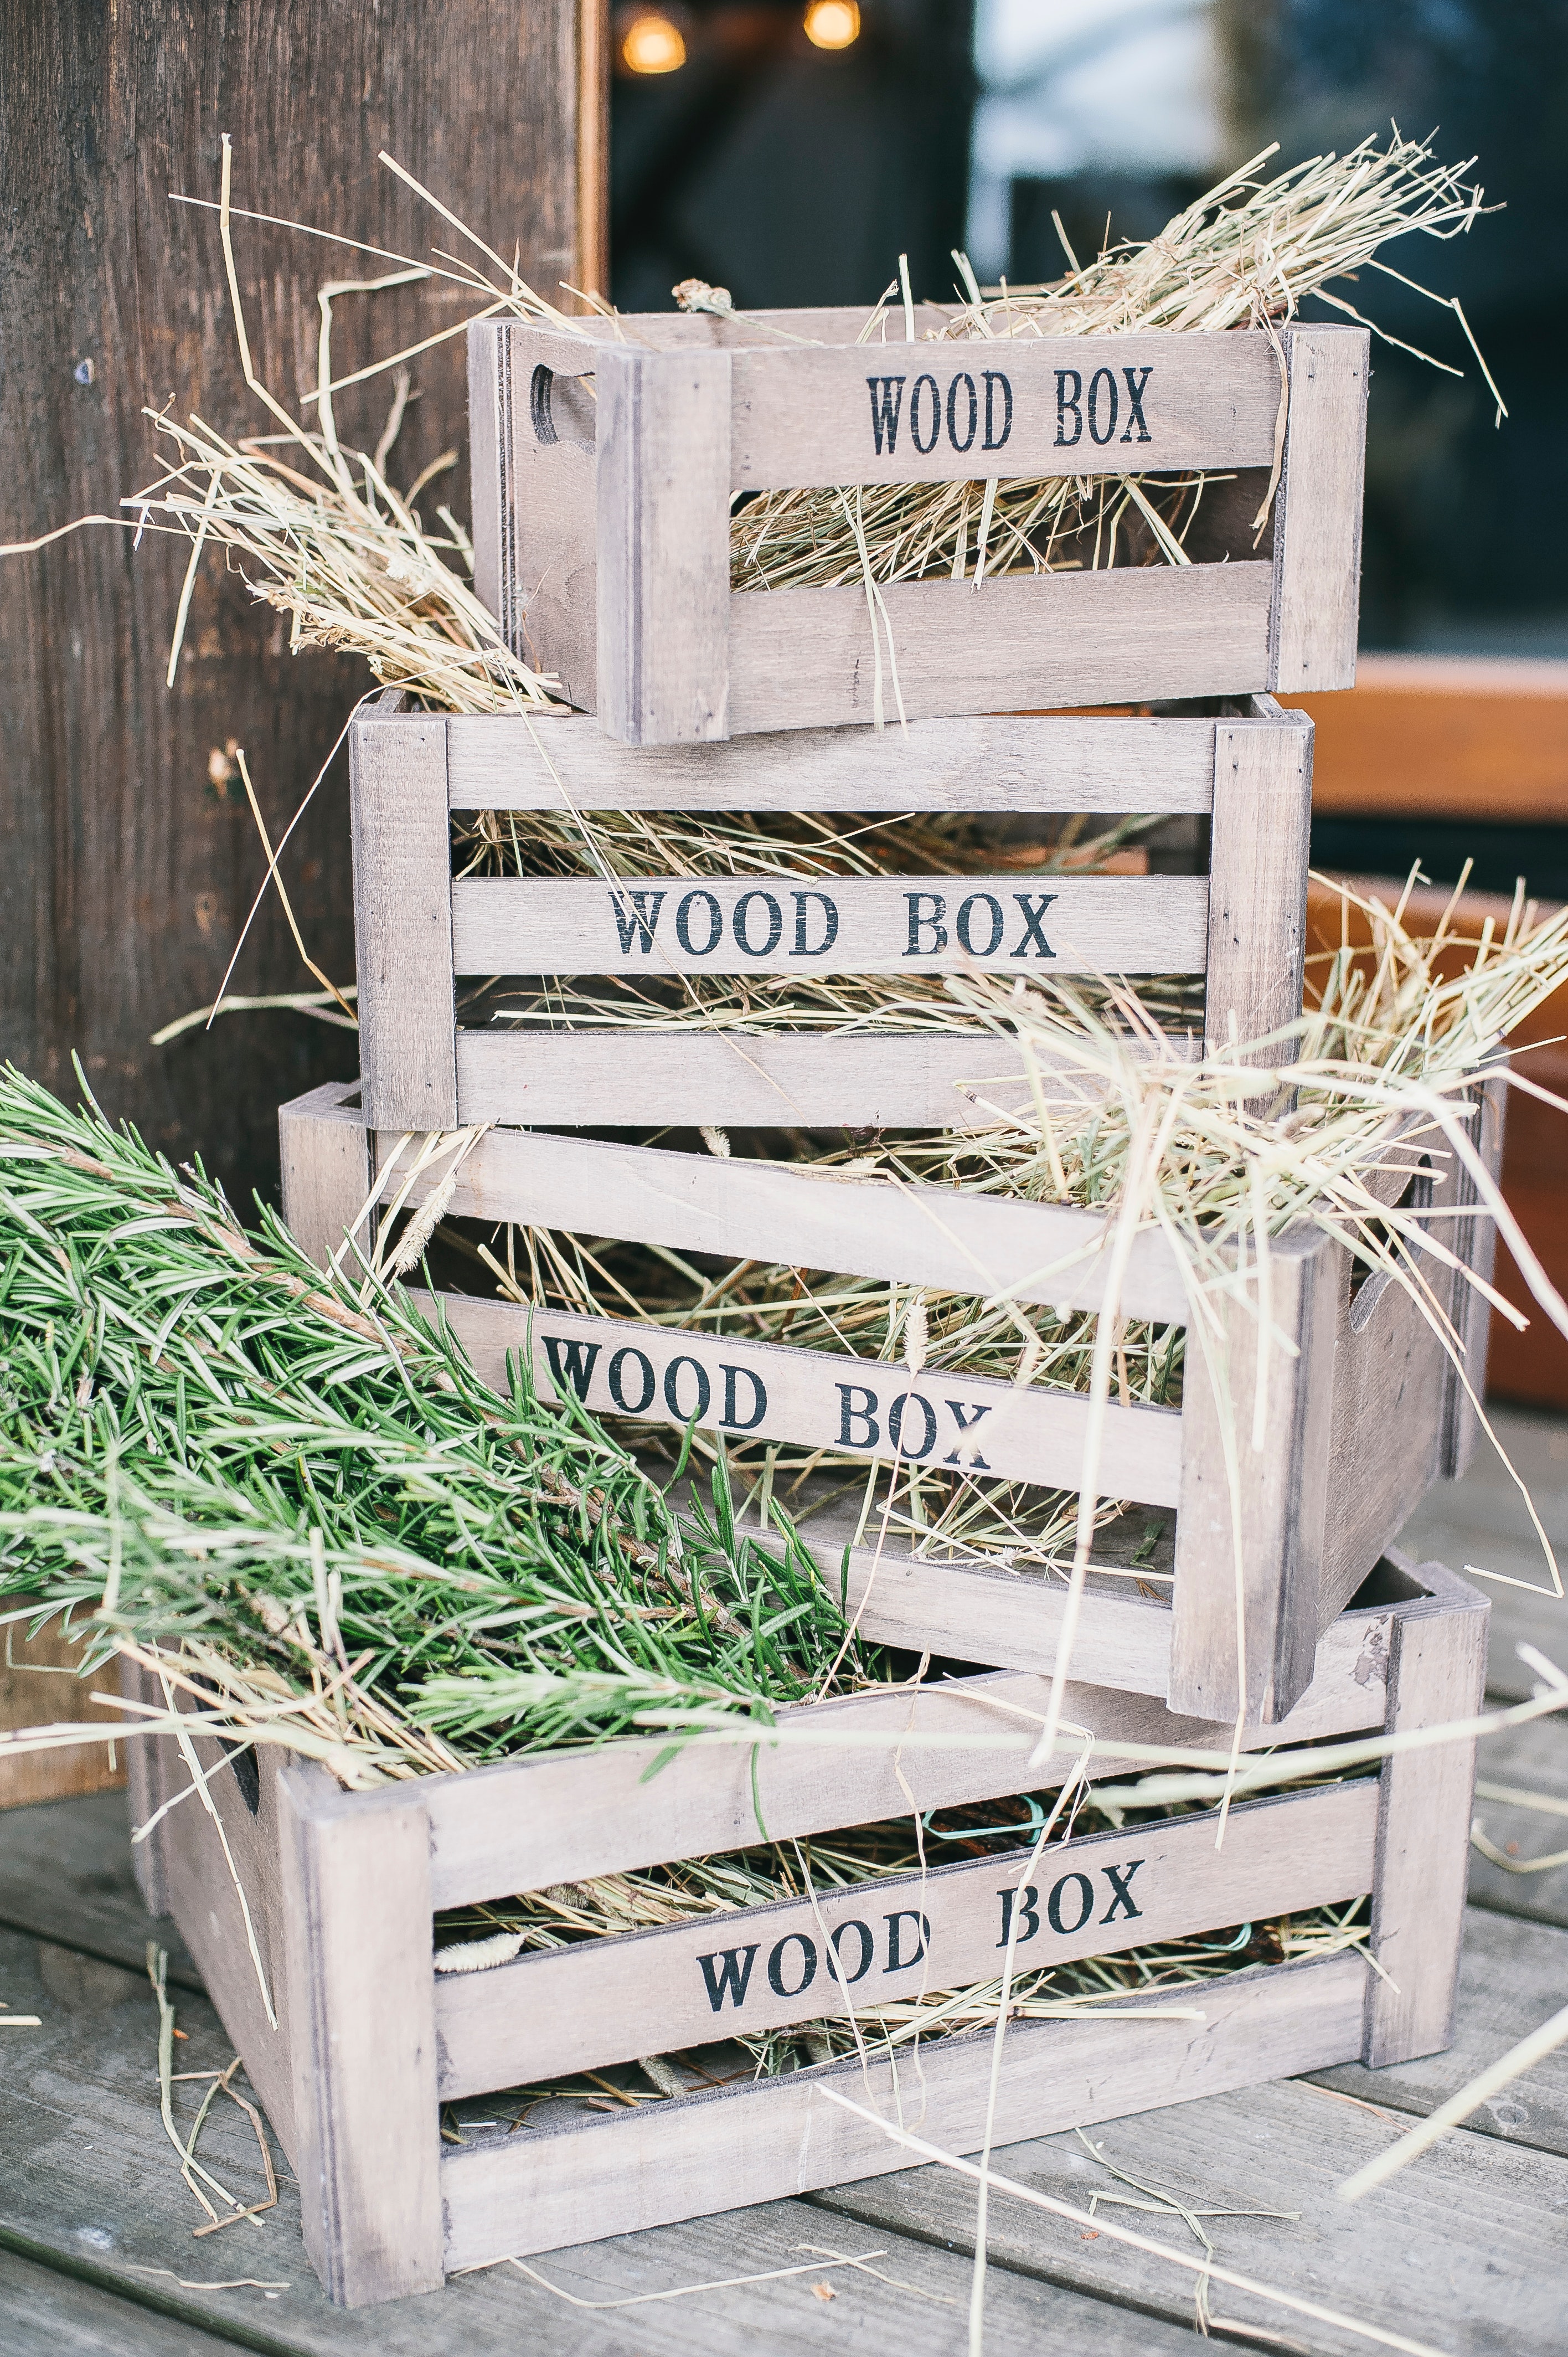
crate, grass, twig, branch, tree, furniture, wood, plant